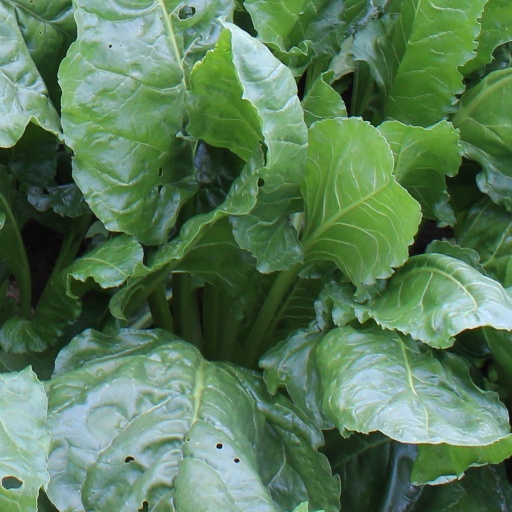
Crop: sugar beet